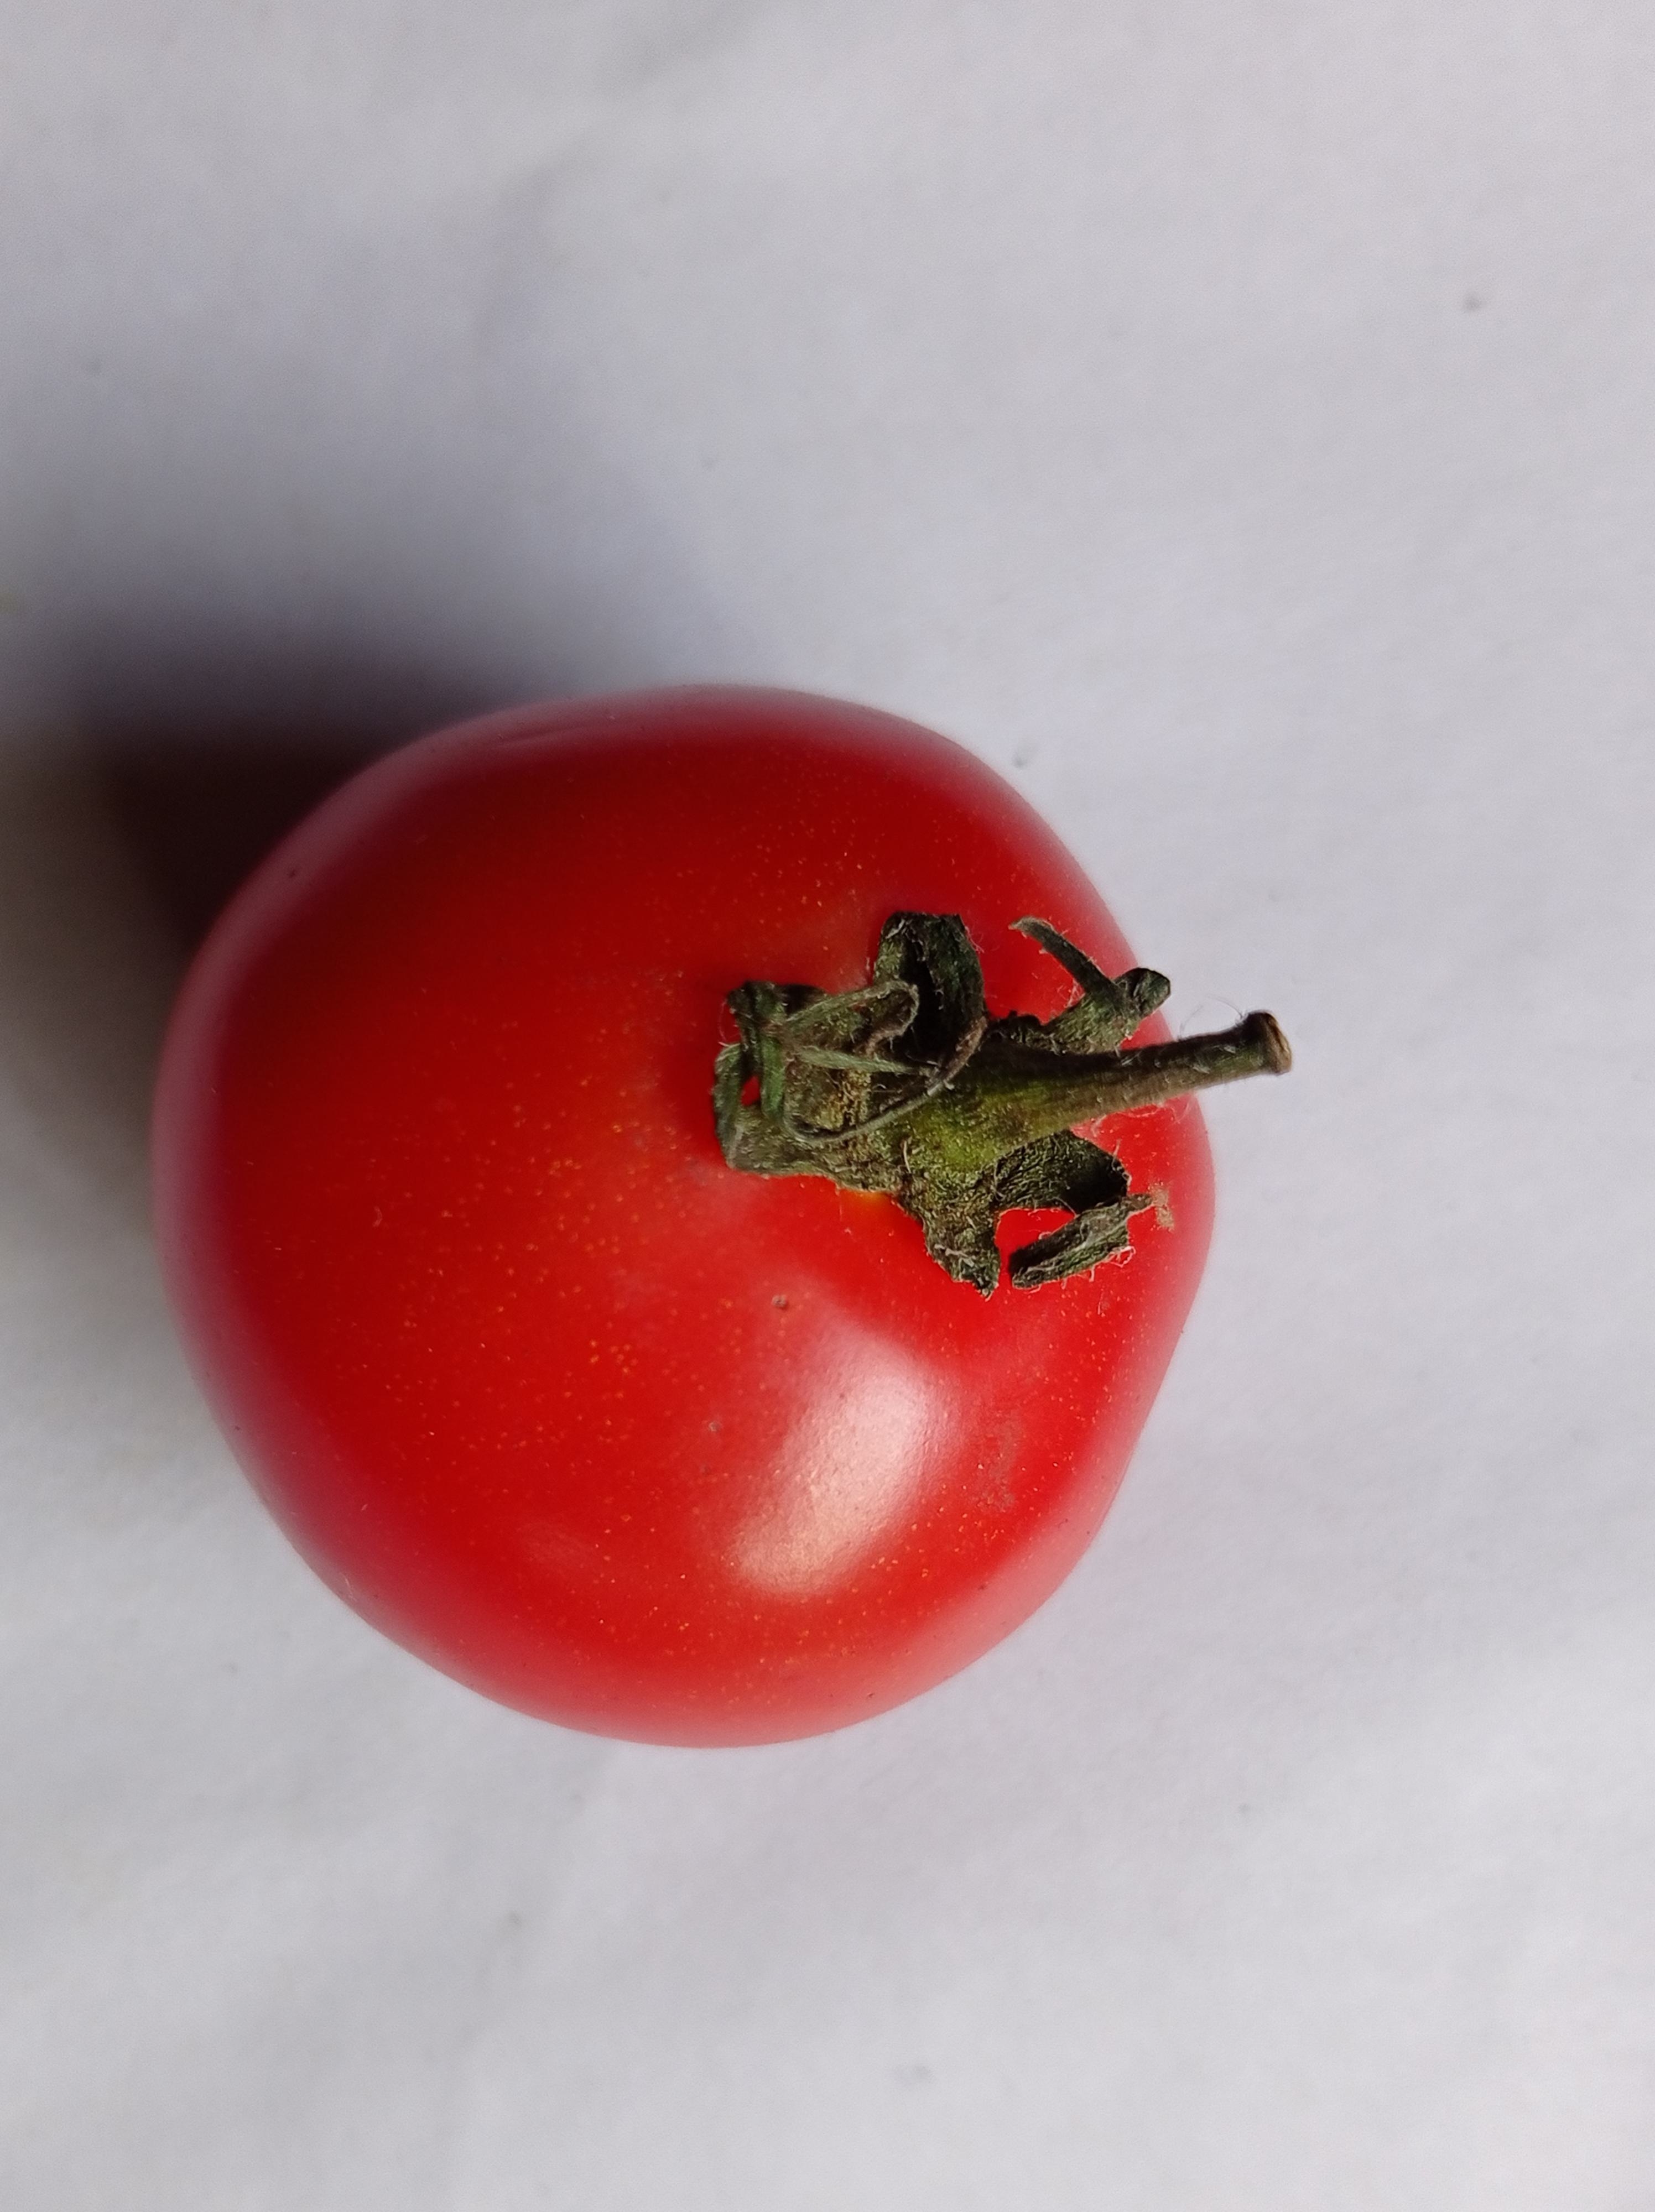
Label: Fresh